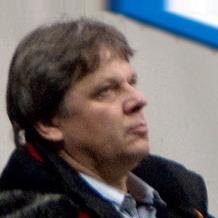
Age: 54